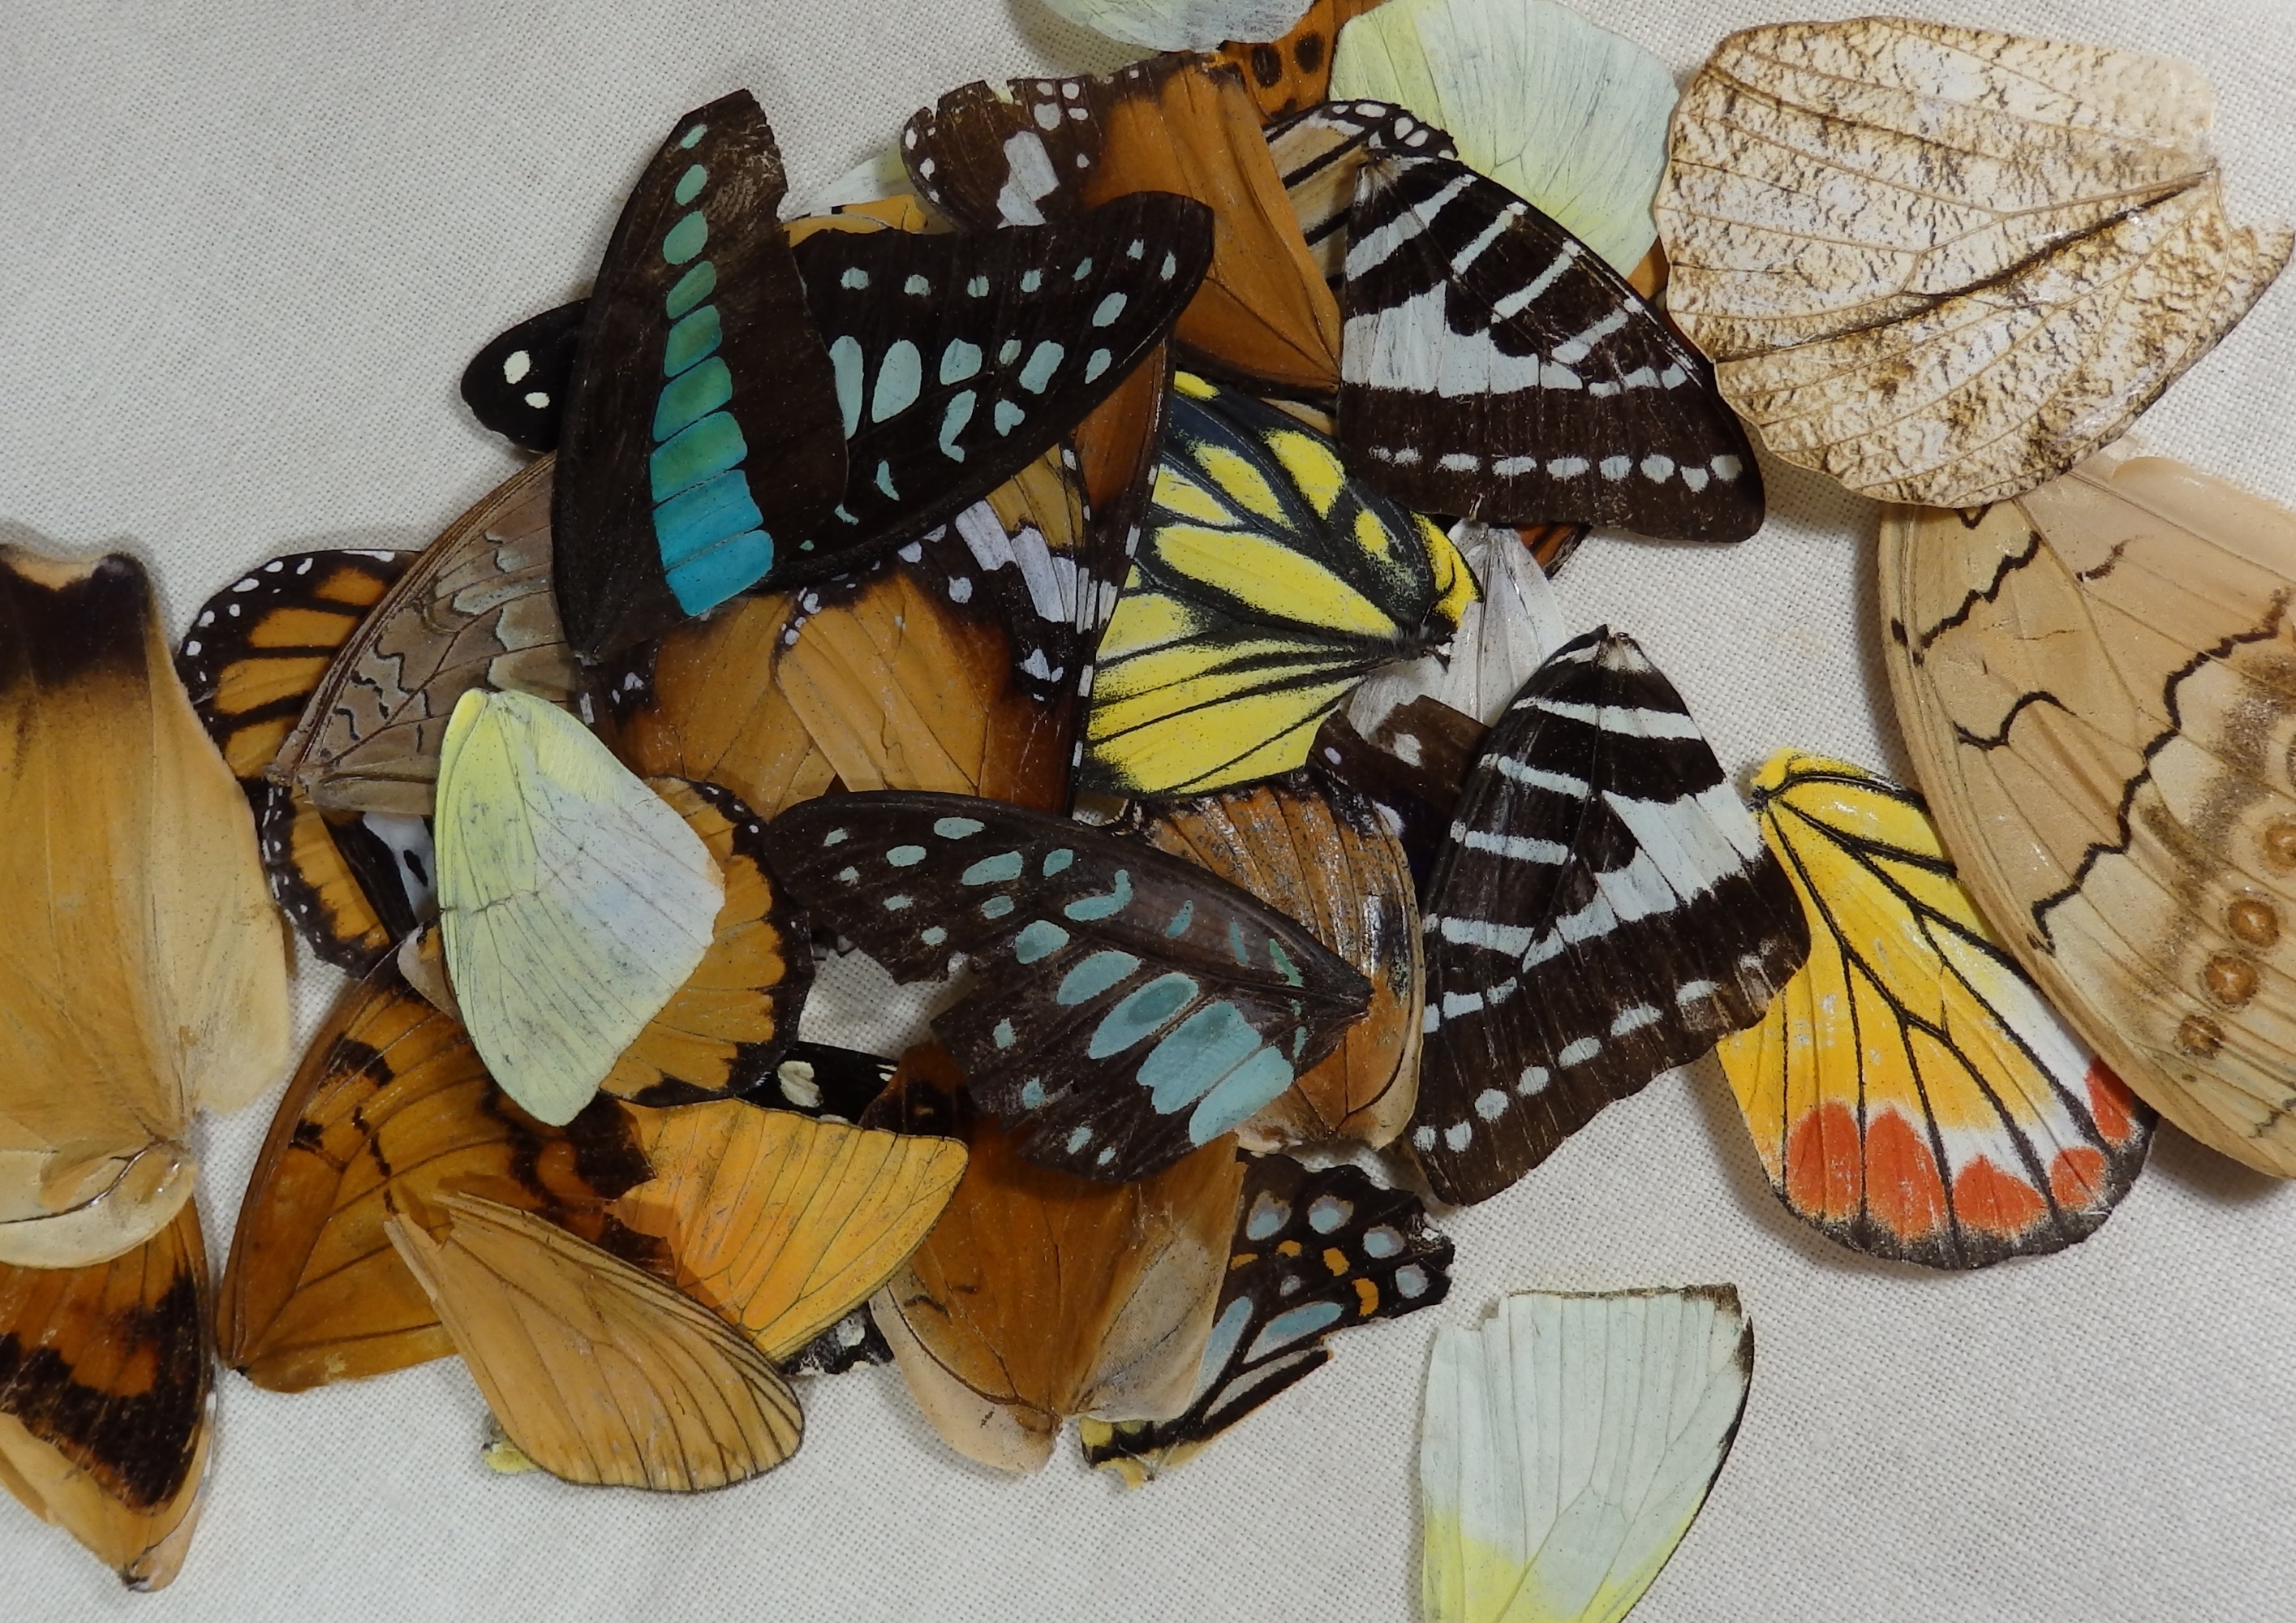
wing, insect, moth, butterfly, invertebrate, monarch butterfly, wings, insects, arthropod, pollinator, moths and butterflies